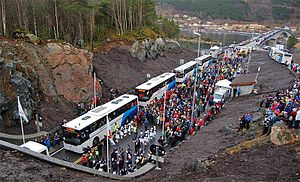
Eiksundsambandet
Åbningsceremoni 23 februar 2008
Eiksundsambandet er et tunnel- og broprojekt på Sunnmøre Møre og Romsdal fylke i Norge. Projektet består af Eiksundbroen, Eiksundtunnelen, Helgehorntunnelen og Morkaåstunnelen, samt 4,9 km ny vej. Derudover kommer udbedring af fylkesvei 47 på 4,3 km. Til sammen har vejprojektet en længde på 14.880 meter. Sambandet blev åbnet 23. februar 2008, og er en del af riksvei 653.